Kenley Jansen

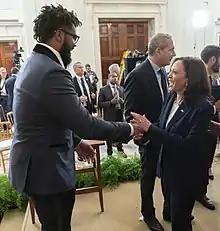
Jansen shaking hands with United States Vice President Kamala Harris at the White House in 2021

On January 10, 2017, the Dodgers announced the re-signing of Jansen to a five-year, $80 million contract.